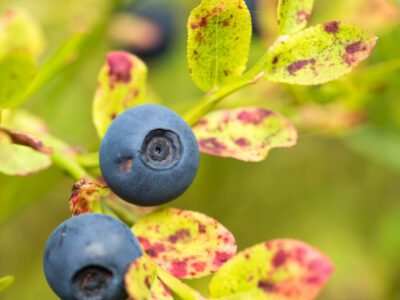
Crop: blueberry
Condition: rust